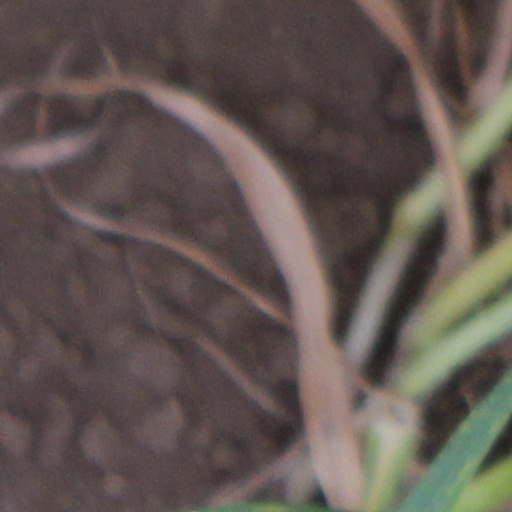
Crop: wheat